Survivors' and Salvagers' Camp – 1715 Fleet

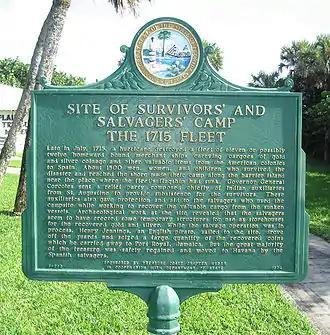
Historical marker

The Survivors' and Salvagers' Camp – 1715 Fleet is a historic site on North Hutchinson Island, Florida. Survivors of the destroyed 1715 Spanish Treasure Fleet established a camp at this location while awaiting rescue. Salvors also used the site as they recovered sunken treasure from the 1715 fleet. Currently, the McLarty Treasure Museum occupies part of the area.